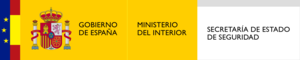
Le secrétariat d'État à la Sécurité d'Espagne est le secrétariat d'État chargé de la Sécurité.